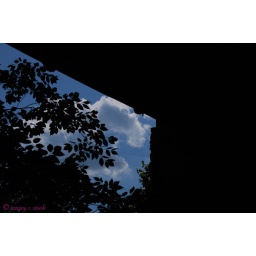
sky from under the covered bridge